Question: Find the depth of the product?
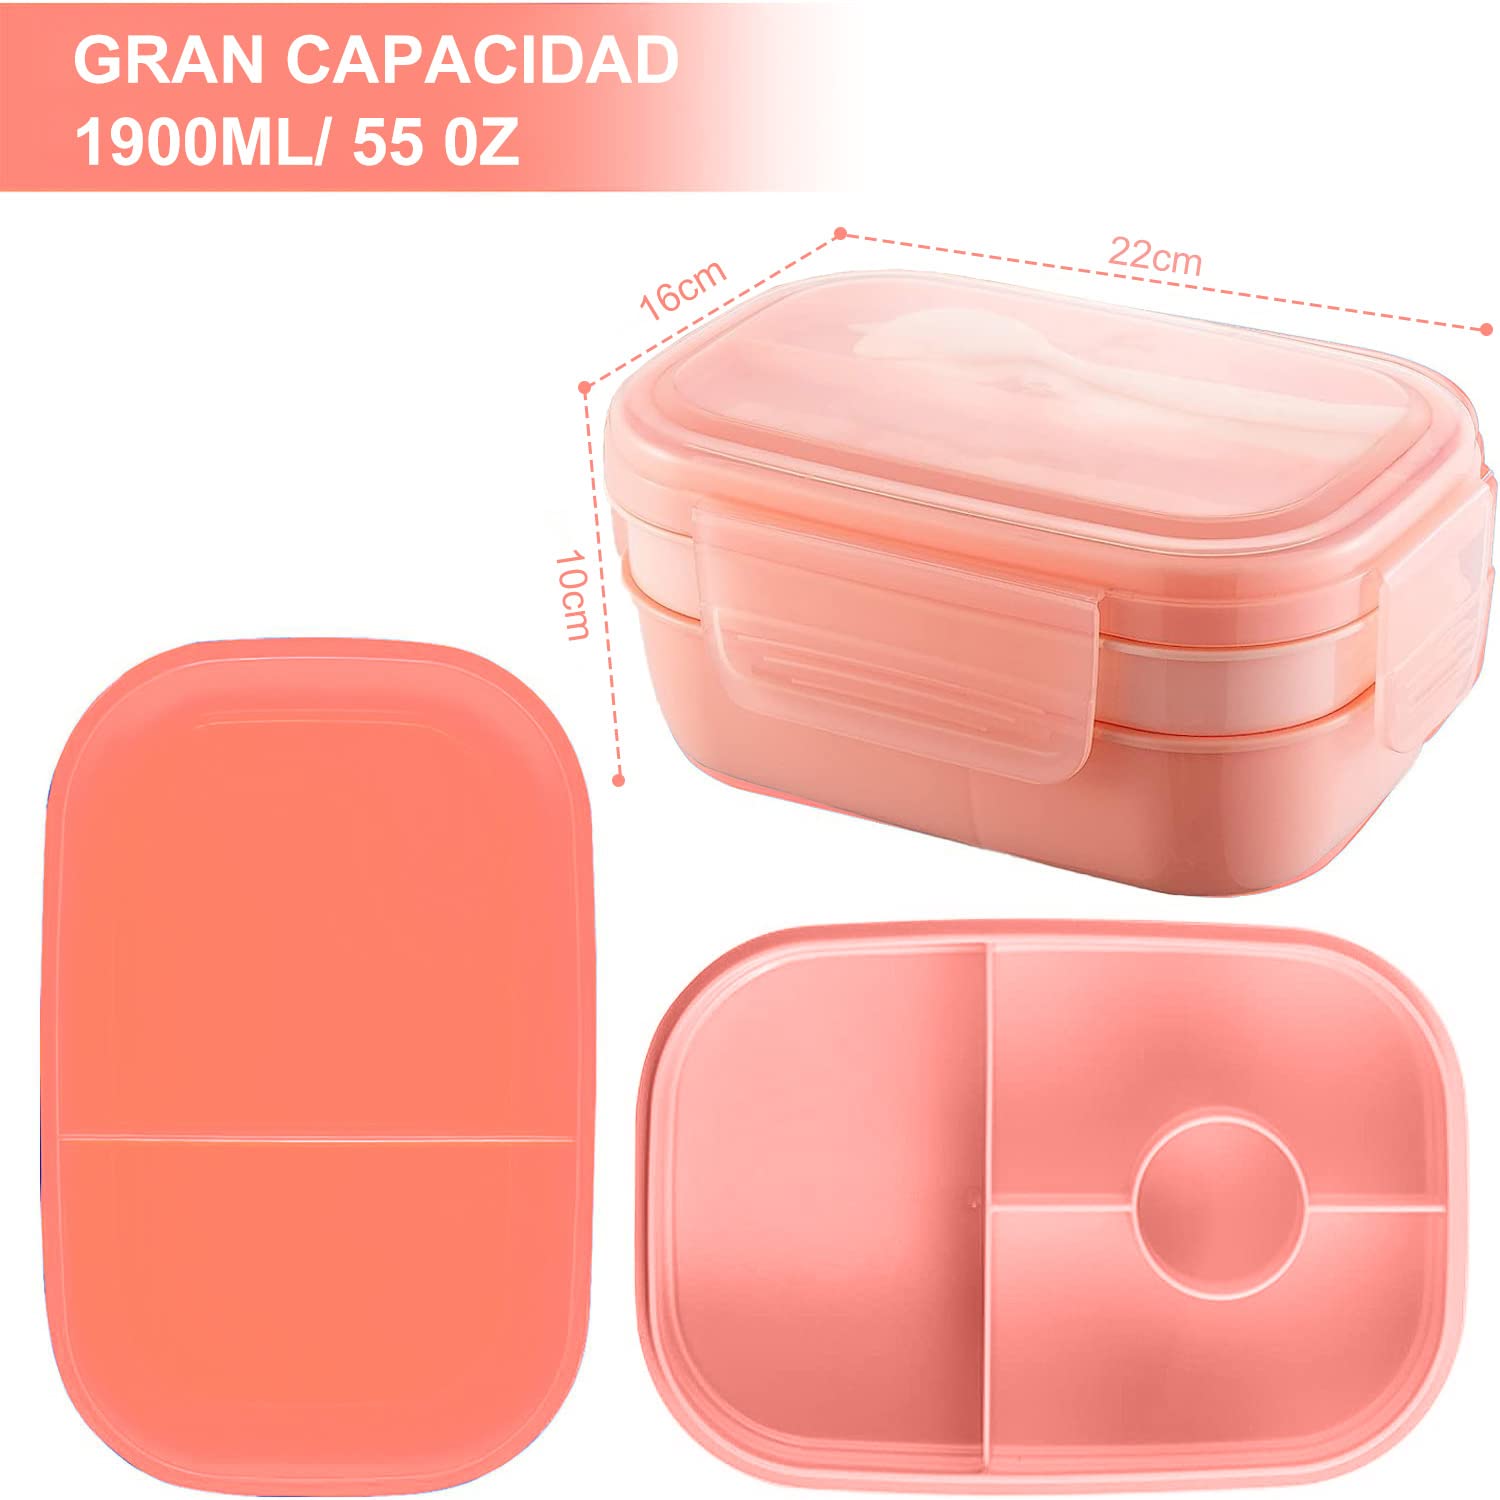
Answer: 22.0 centimetre